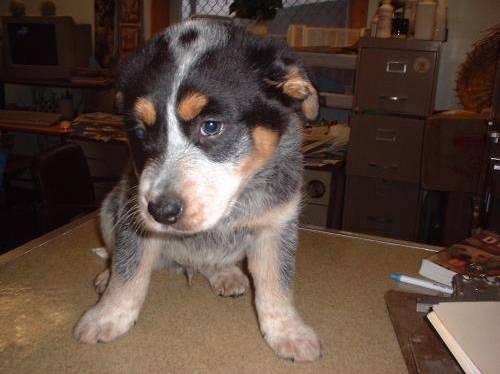
dog